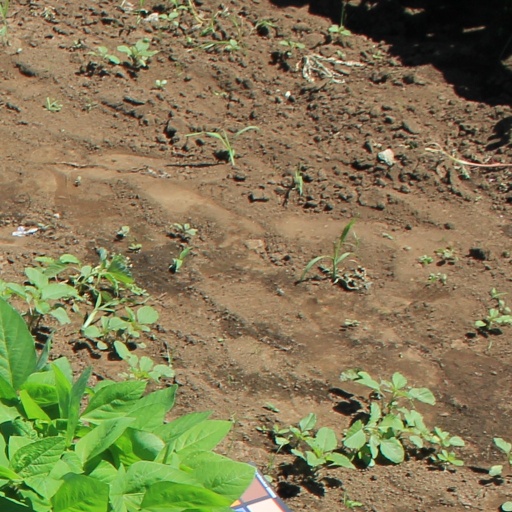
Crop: soybean